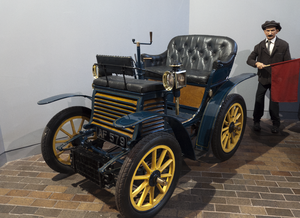
Le Musée national automobile de Beaulieu situé à Beaulieu dans le comté de Hampshire en Grande-Bretagne a été créé en 1952 par Edward Douglas-Scott-Montagu, 3ᵉ baron Montaigu de Beaulieu.